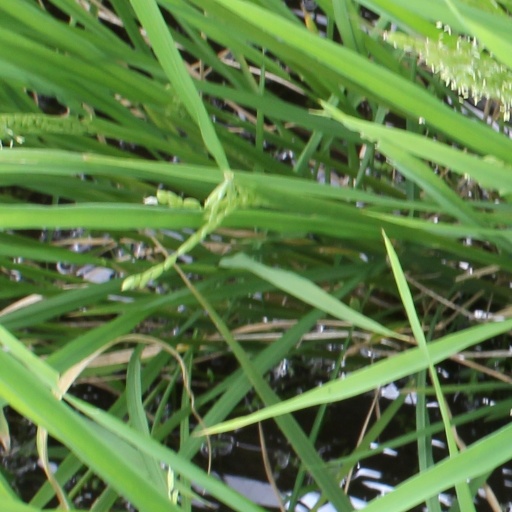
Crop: rice